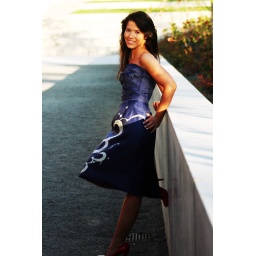
My newest model, Sarah Elizbaeth, in a blue dress from 1962 at the Olympic Sculpture Park, Seattle.